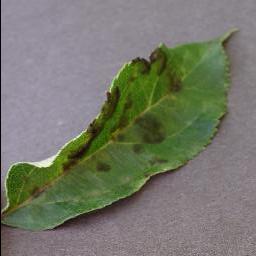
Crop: apple
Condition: scab